Mount Allison University

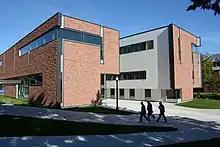
Purdy Crawford Centre for the Arts

The governance followed the University of Toronto Act of 1906, establishing a bicameral system with a senate managing academic policy and a board of governors overseeing financial policy and holding authority in other areas. The president, appointed by the board, served as the link between the two bodies and provided institutional leadership.